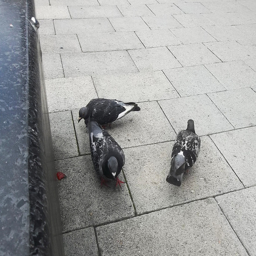
These three pigeons are on the sidewalk looking for food.
a couple of birds that are standing on a brick road
this is a sidewalk with three pigeons on it
A trio of pigeons pecking on a sidewalk.
Pigeons walking around on the sidewalk in a city